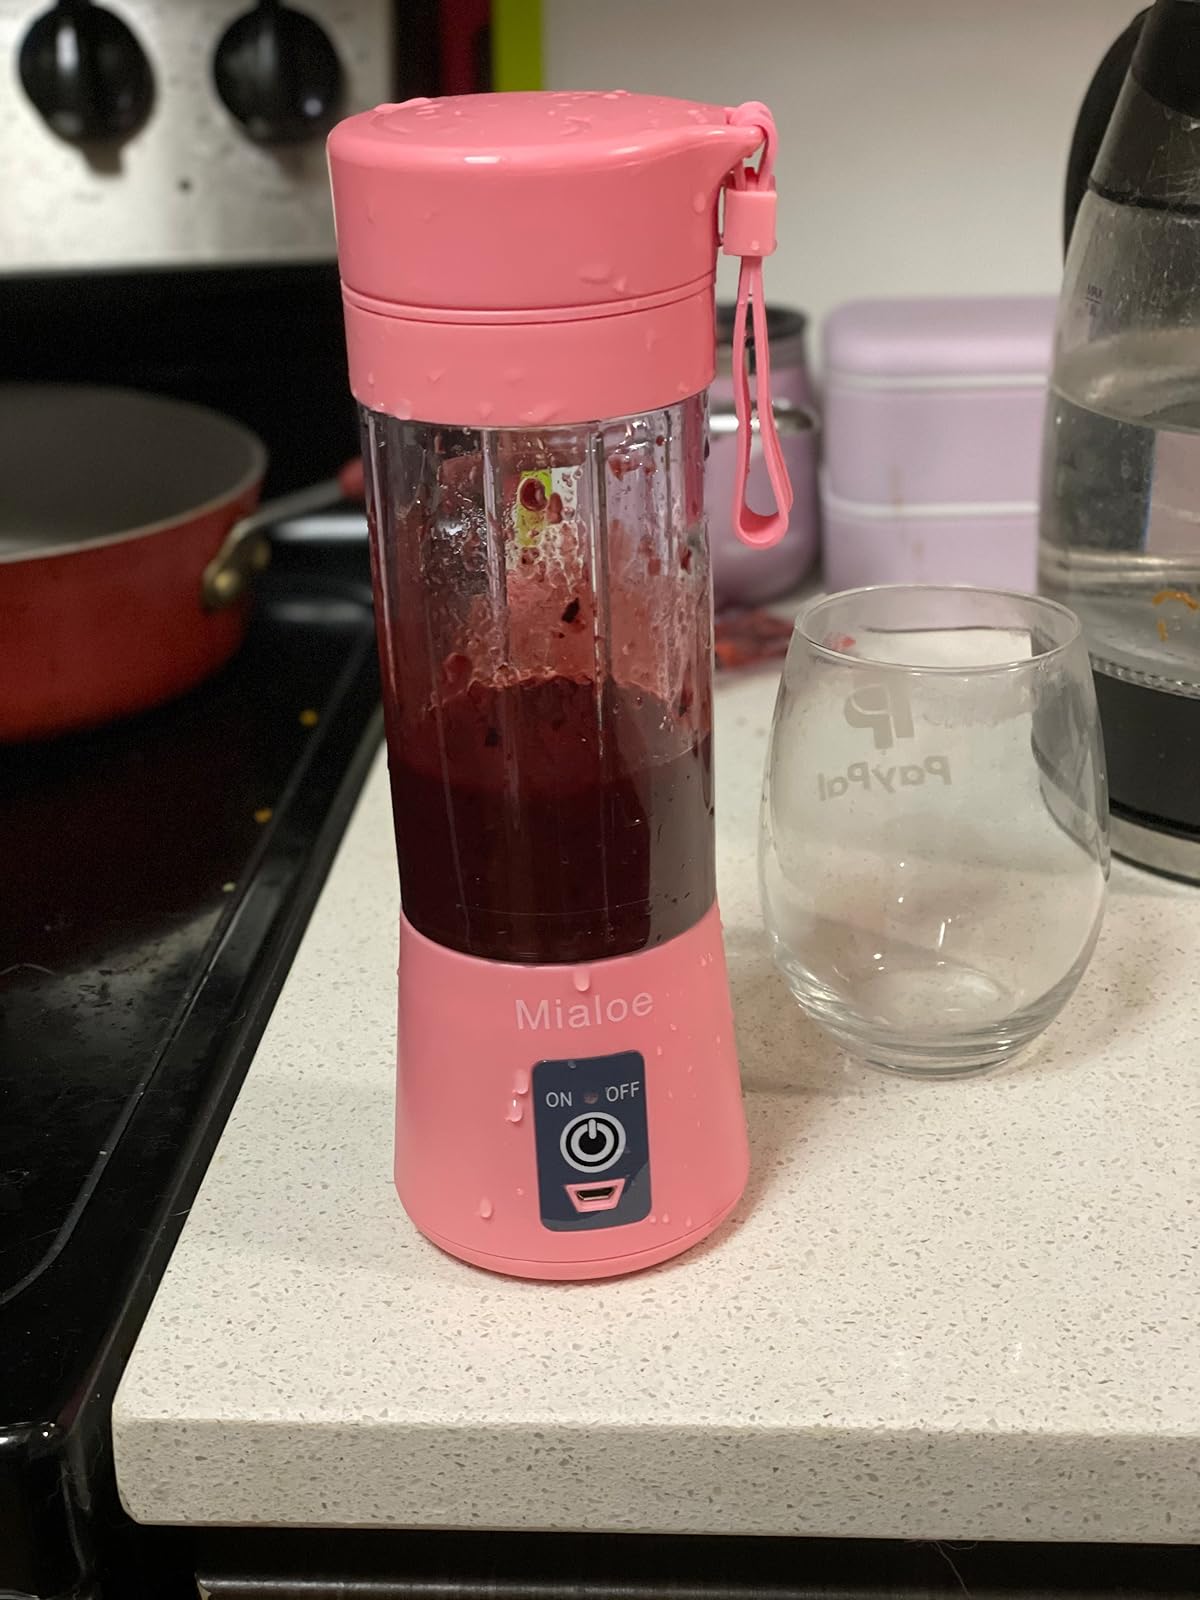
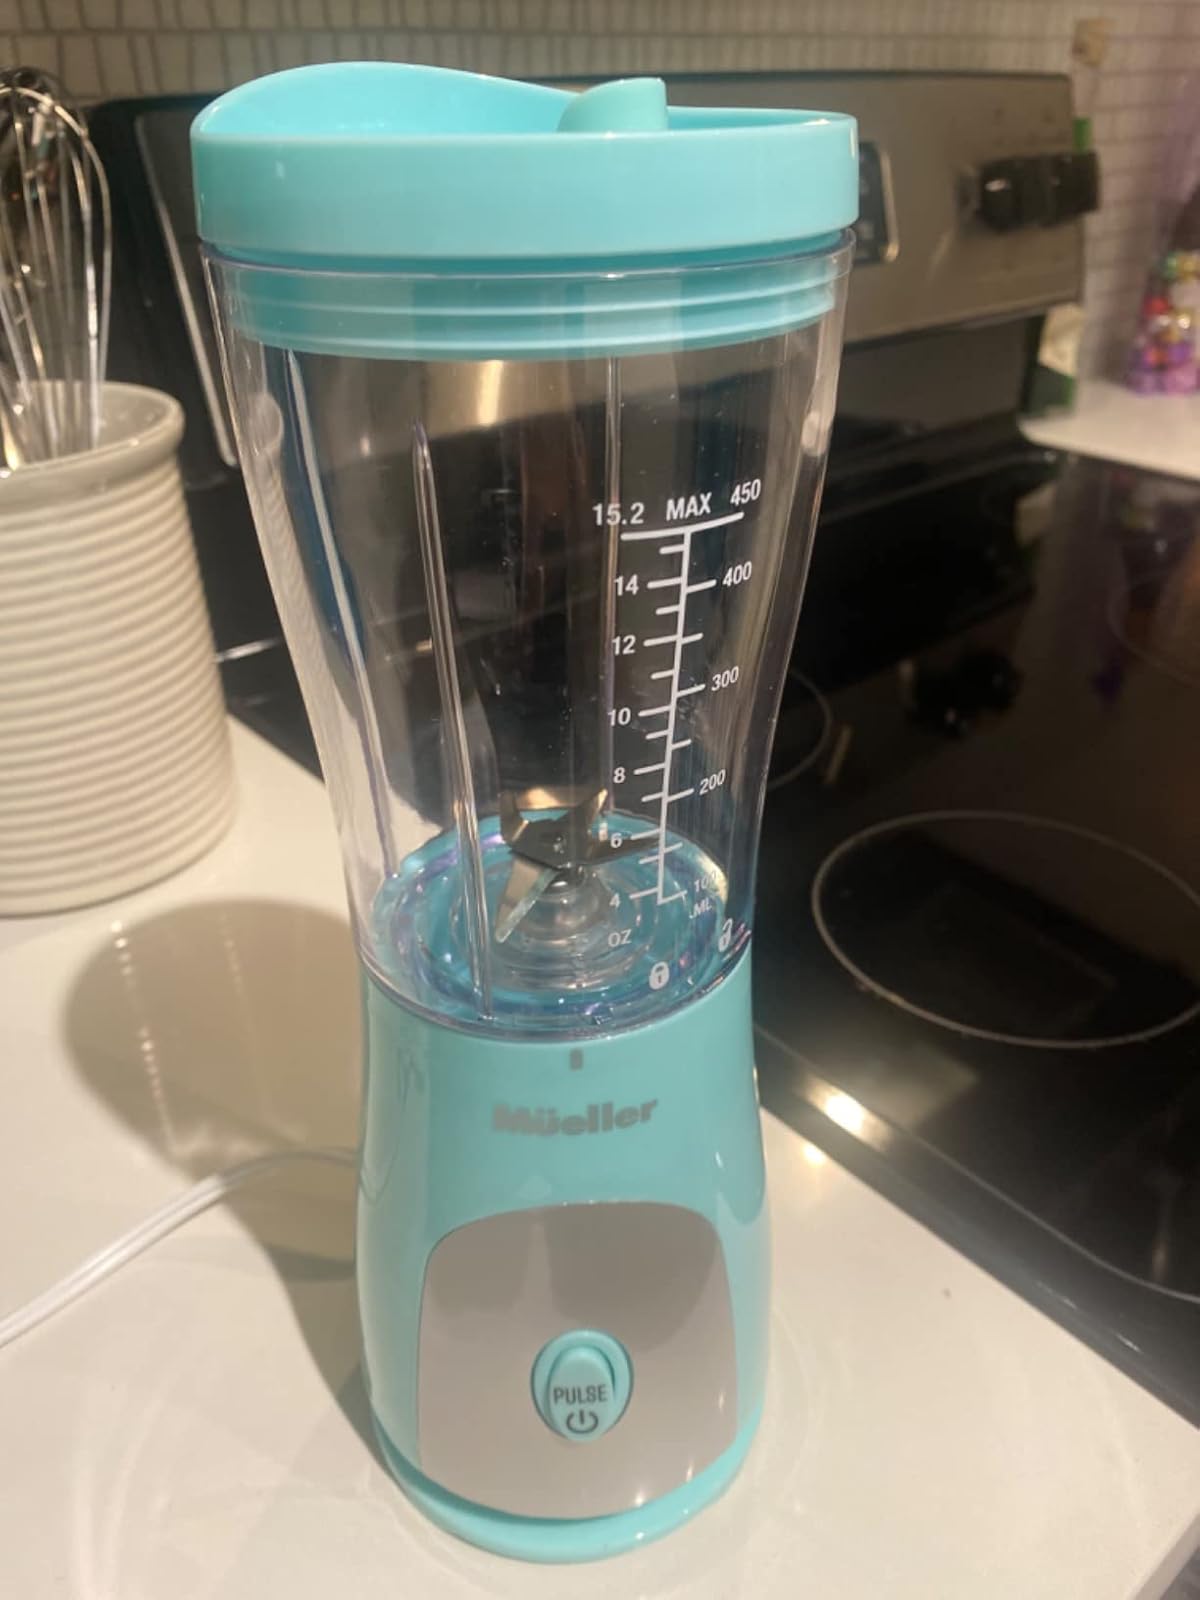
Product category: items_blender
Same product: no